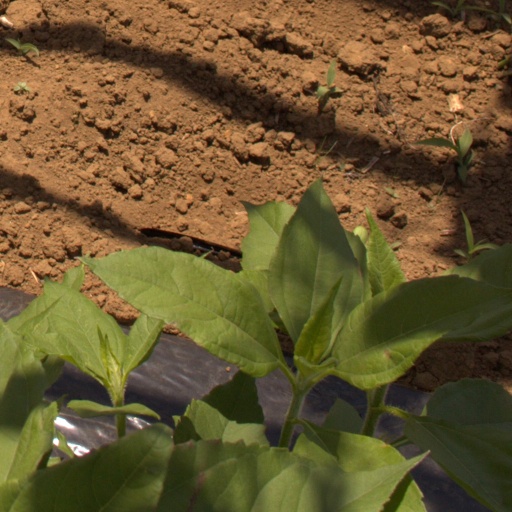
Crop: Jerusalem artichoke